Architecture of Tunisia

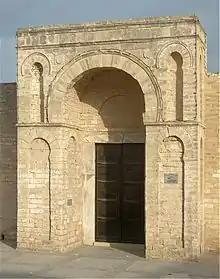
The original entrance portal of the Fatimid Great Mosque of Mahdia (10th century)

In the 9th century the province of Ifriqiya, while still nominally under the control of the Abbasid Caliphs in Baghdad, was "de facto" ruled by the Aghlabid dynasty. The Aghlabids were major builders and erected many of Tunisia's oldest Islamic-era monuments, including military structures like the Ribat of Sousse and the Ribat of Monastir, religious buildings like the Great Mosque of Sousse and the Great Mosque of Sfax, and practical infrastructure works like the Aghlabid Reservoirs of Kairouan. The al-Zaytuna Mosque in Tunis, which was founded earlier around 698, owes its overall current form to the Aghlabid emir Abu Ibrahim Ahmad (r. 856–863). Much of Aghlabid architecture, even their mosques, had a heavy and almost fortress-like appearance, but they nonetheless left an influential artistic legacy. For example, the Mosque of Ibn Khayrun (also known as the "Mosque of the Three Doors") possesses what is considered by some to be the oldest decorated external façade in Islamic architecture, featuring carved Kufic inscriptions and vegetal motifs.